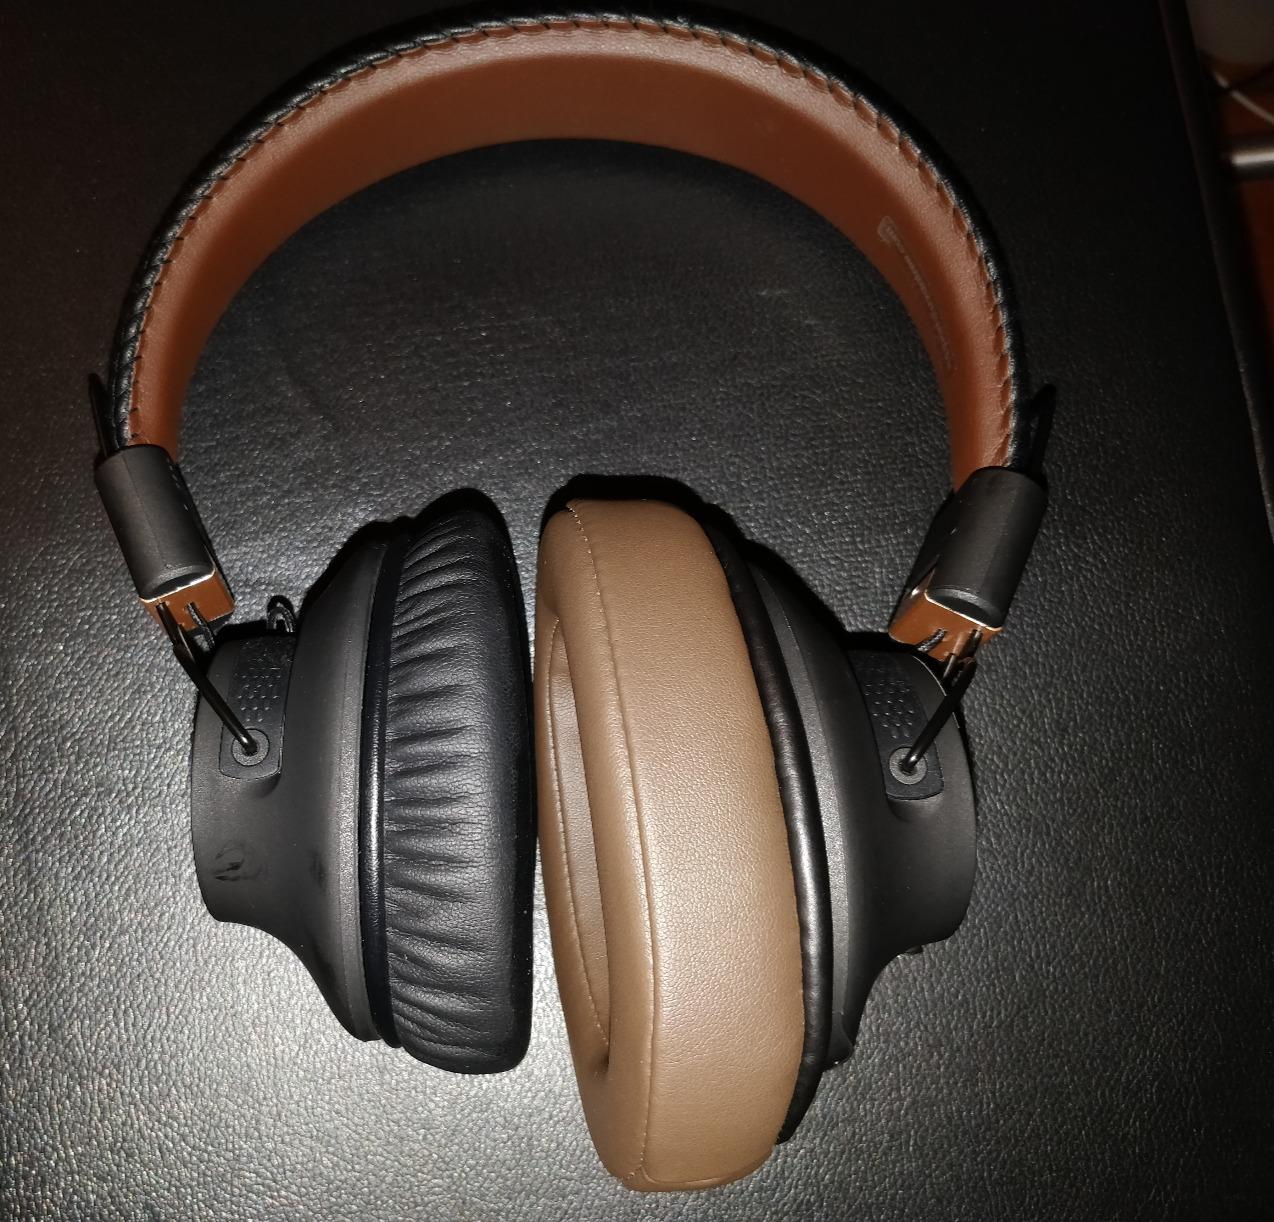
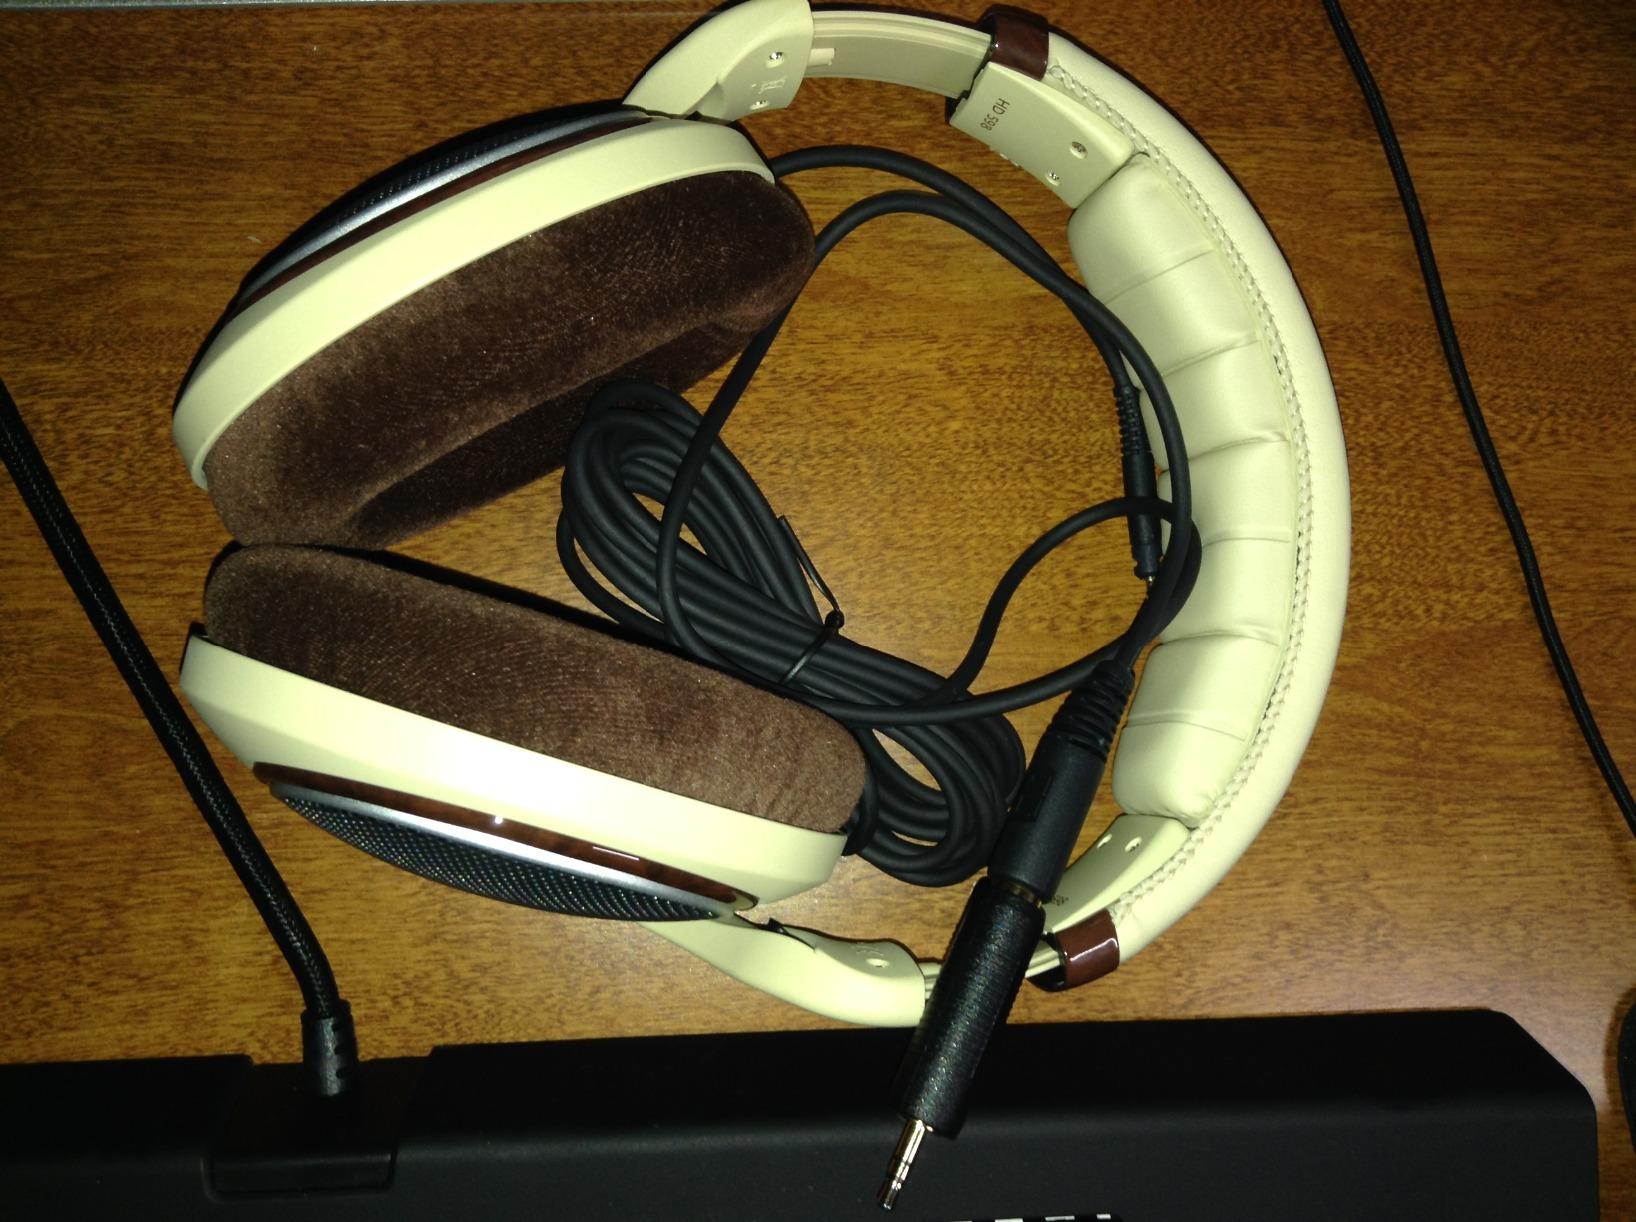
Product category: headphones
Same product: no